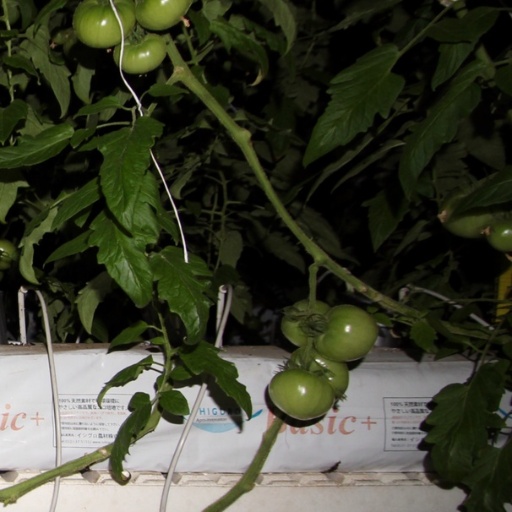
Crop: tomato